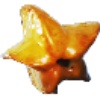
Label: Carambula 1